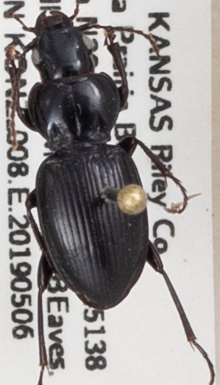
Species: Cyclotrachelus substriatus
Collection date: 2019-05-06
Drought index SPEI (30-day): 0.154
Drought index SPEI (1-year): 0.578
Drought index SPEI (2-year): -0.416